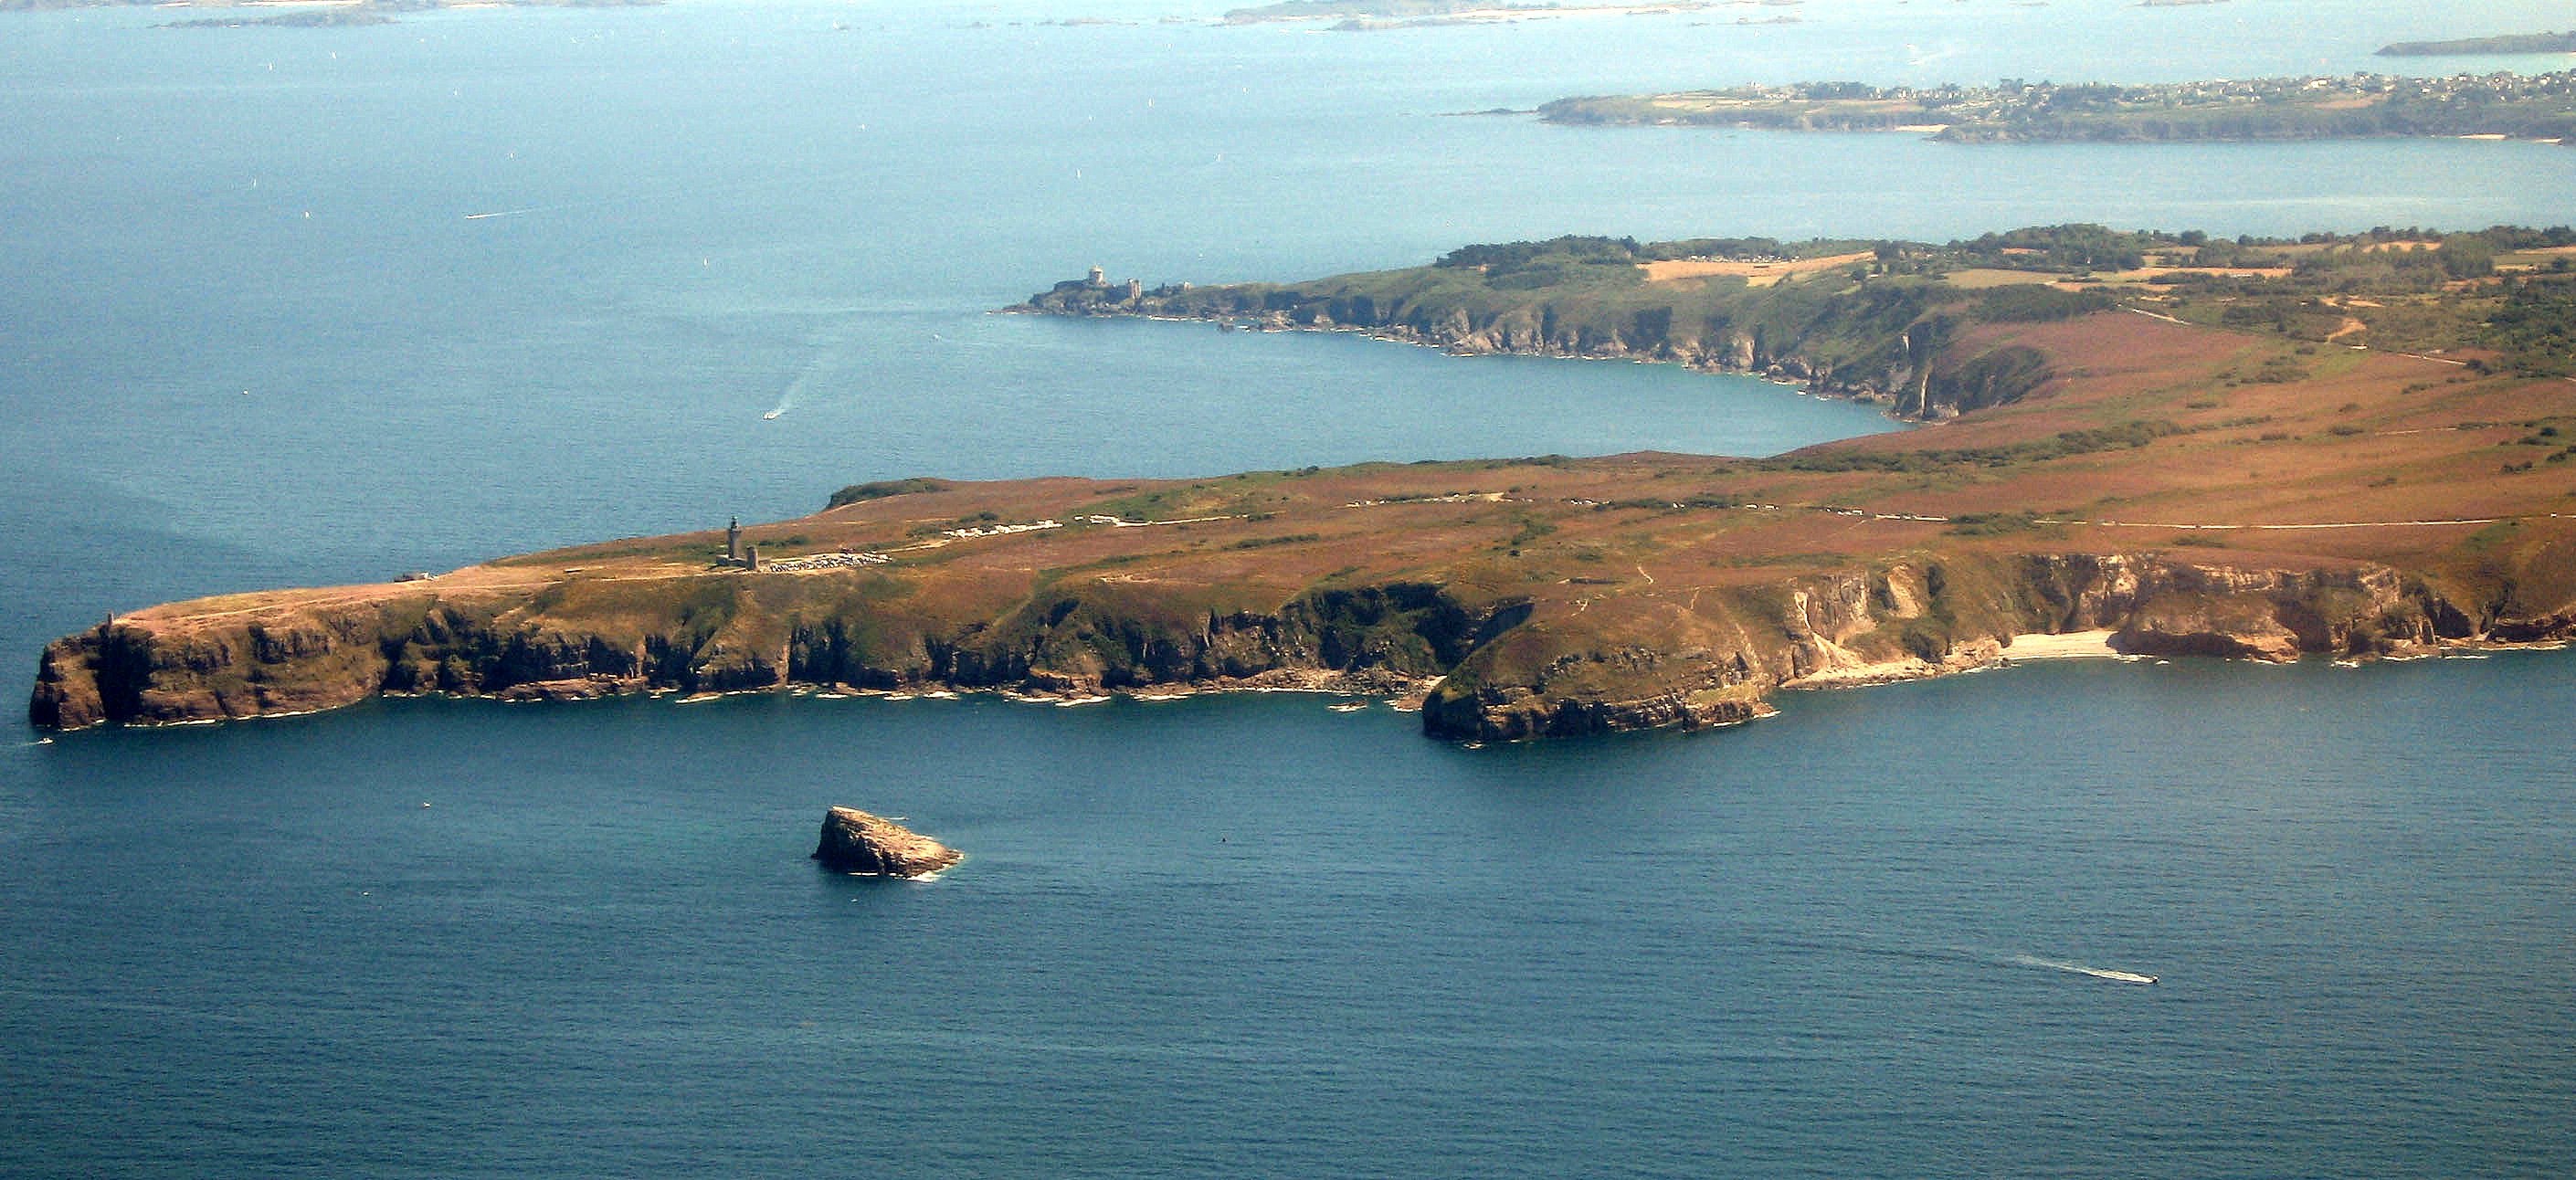
beach, sea, coast, ocean, shore, cliff, cove, bay, terrain, aerial view, body of water, archipelago, cape, islet, brittany, landform, cap fr hel, geographical feature